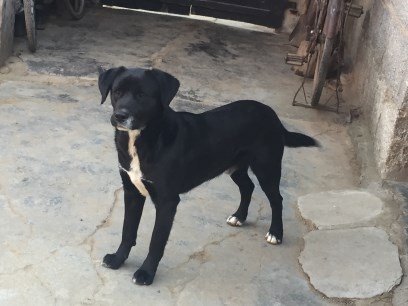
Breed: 3580-n000122-Labrador_retriever